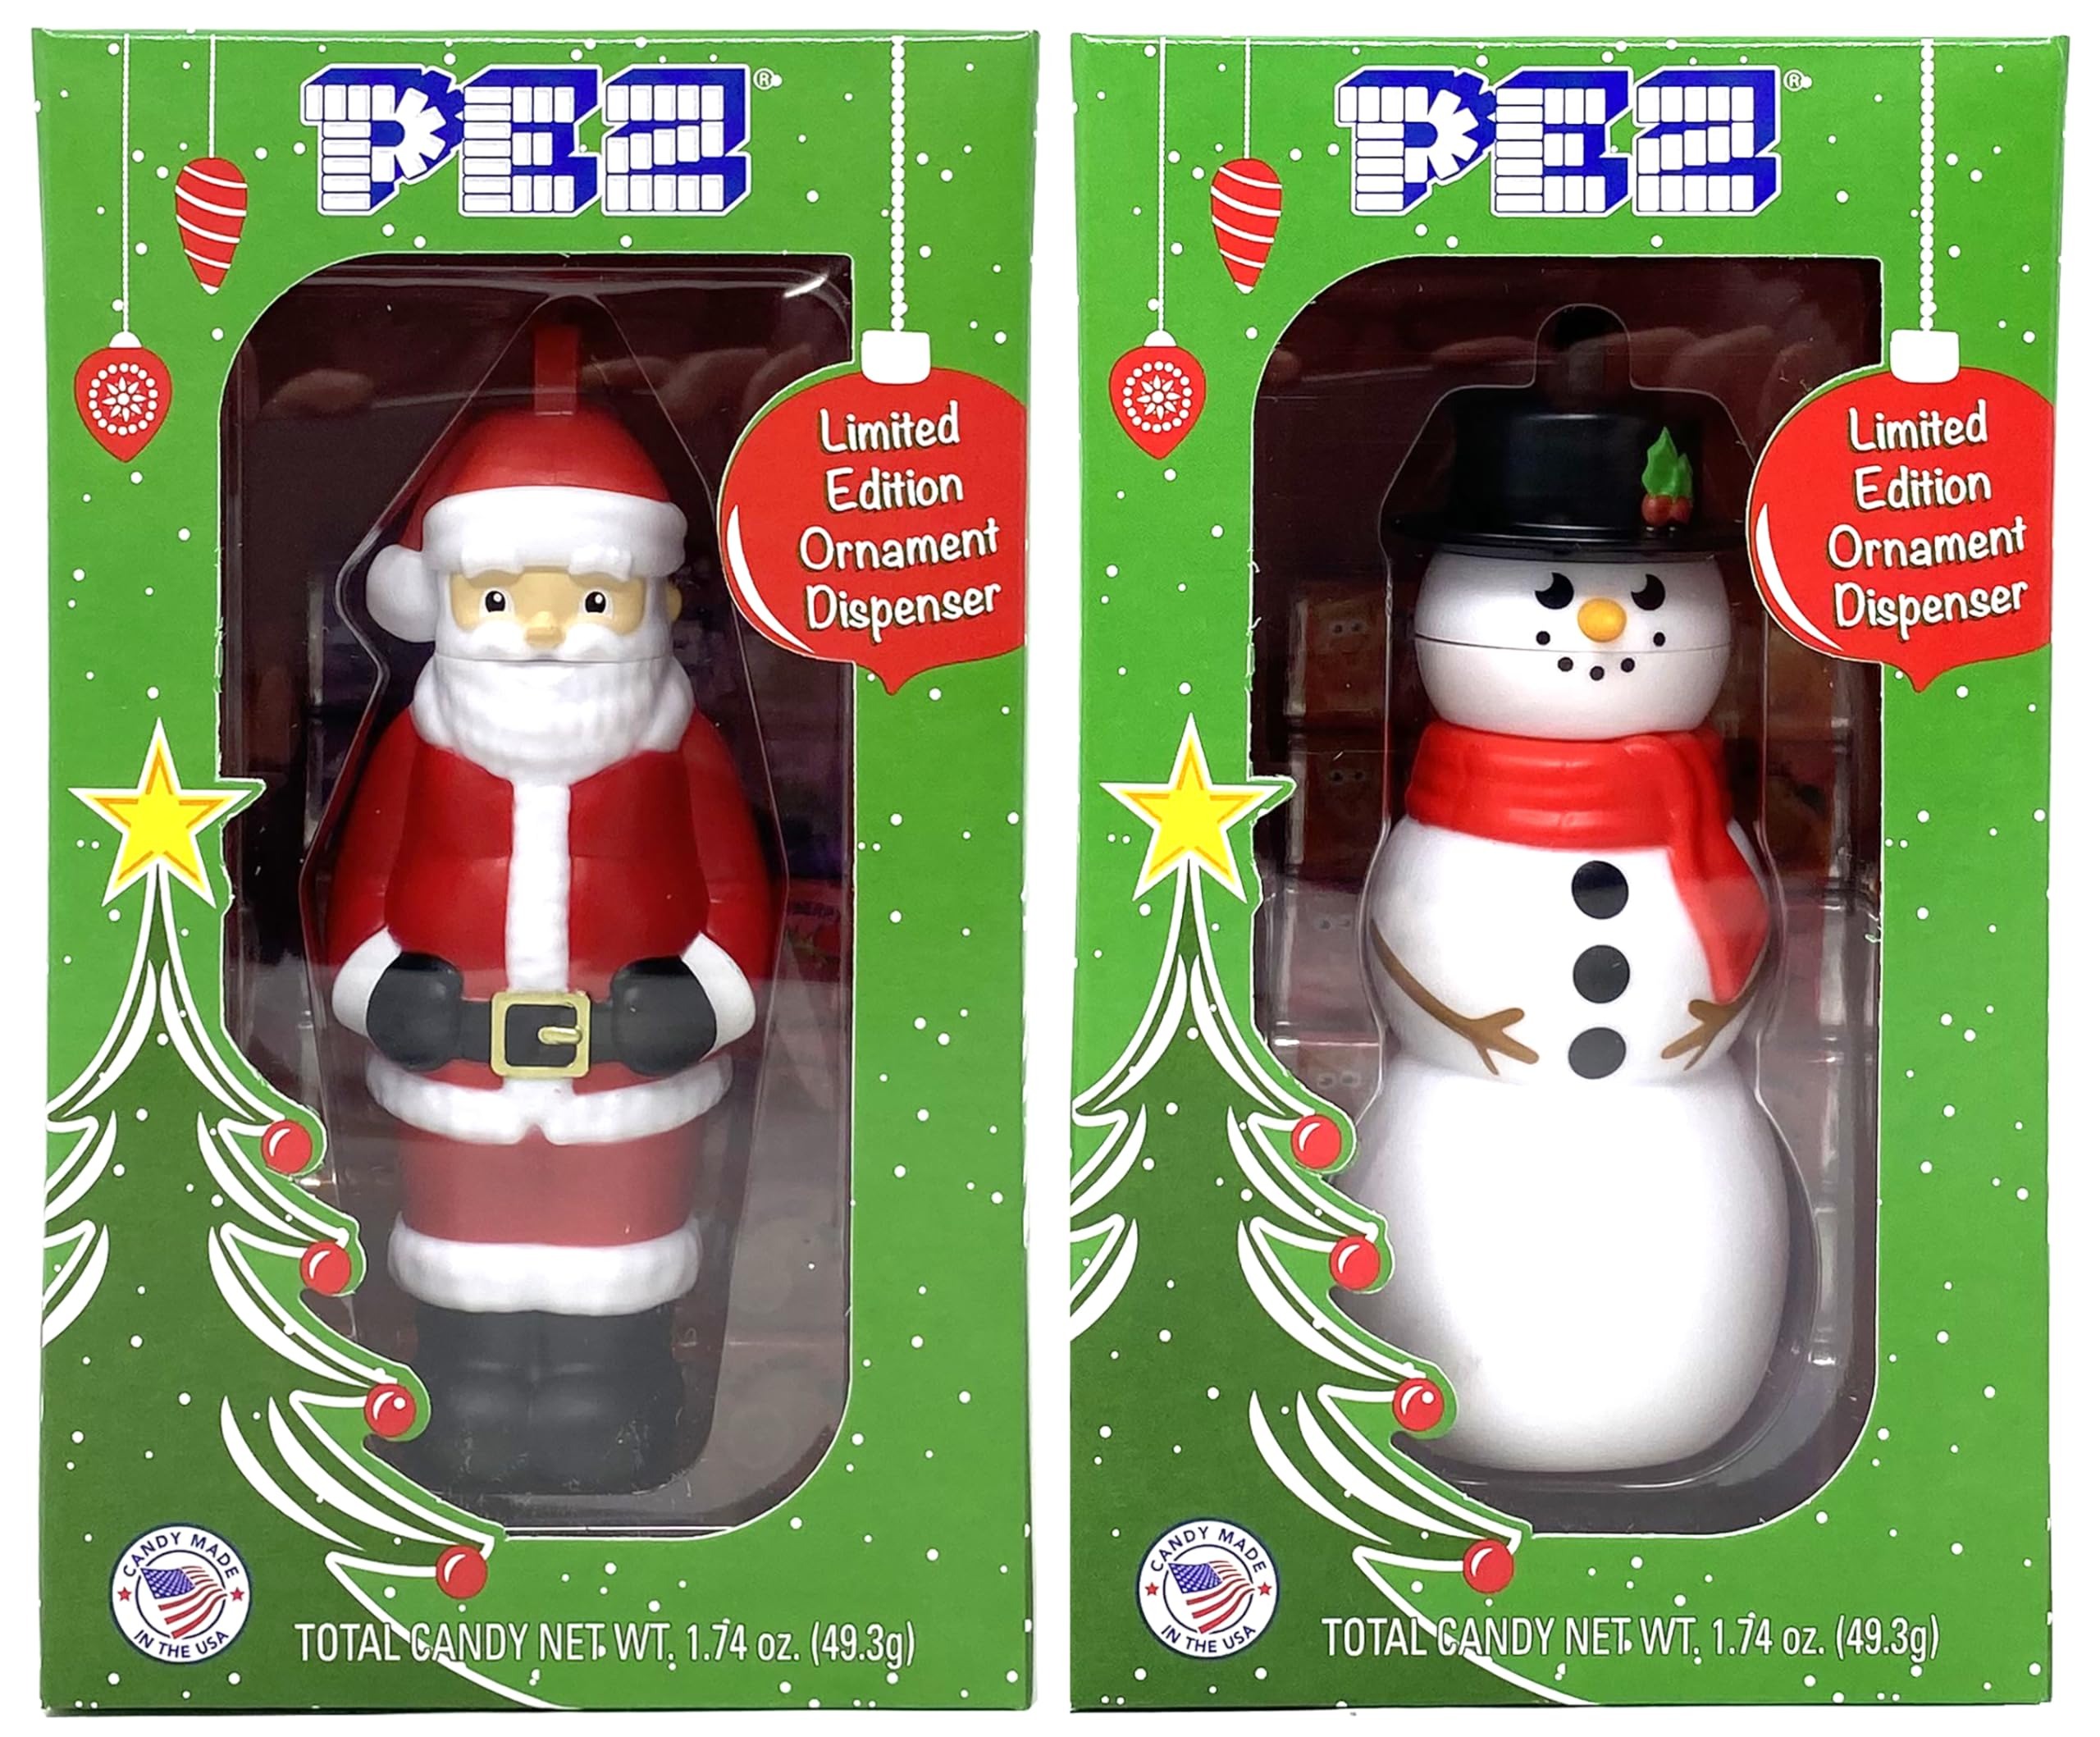
Item Name: Pez Candy Christmas Santa and Snowman Gift Box Dispenser
Bullet Point 1: Festive Dispensers: This gift box contains two iconic Pez dispensers - a jolly Santa and a cheerful snowman, perfect for the Christmas season.
Bullet Point 2: Collectible Novelty: These classic Pez dispensers are not only functional candy holders, but also collectible novelty items that make great stocking stuffers or small gifts.
Bullet Point 3: Candy Included: Each dispenser comes pre-loaded with an assortment of classic Pez candy for immediate enjoyment.
Bullet Point 4: Fun for All Ages: Pez dispensers are beloved by kids and adults alike, making this gift box a delightful treat for the whole family.
Bullet Point 5: Iconic Design: The Santa and snowman dispensers feature their signature whimsical designs, capturing the spirit of the holidays.
Product Description: Celebrate the holiday season with the iconic Pez Candy Christmas Santa and snowman gift box dispenser! This festive set combines the classic candy dispensers with a delightful assortment of fruity flavored candy. The Santa dispenser features a jolly red suit and hat, while the snowman dispenser sports a cheerful smile and colorful scarf. Both dispensers are made of high-quality plastic for years of enjoyment. Load them up with the included candy refills and let the fun begin! Whether you're filling stockings, adding to a gift basket, or just enjoying a sweet treat, this Pez set is sure to bring smiles all around. With its nostalgic charm and irresistible candy, it's the perfect stocking stuffer or holiday party favor. Measuring approximately 4 inches tall, these dispensers are just the right size for little hands. Bring some Christmas cheer to your home or office with this delightful Pez Candy Christmas Santa and snowman gift box dispenser!
Value: 2.0
Unit: Count

Price: 12.99